Ballintra, Arranmore

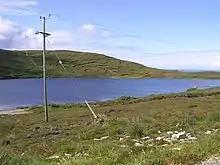
Loch an Chamhánaigh (Lough Shore) in Ballintra townland

Baile an tSratha is a townland on the Gaeltacht island of Arranmore in County Donegal, Ireland. Translated to the English language, Ballintra means "road to the beach". The townland is in the historic barony of Boylagh.